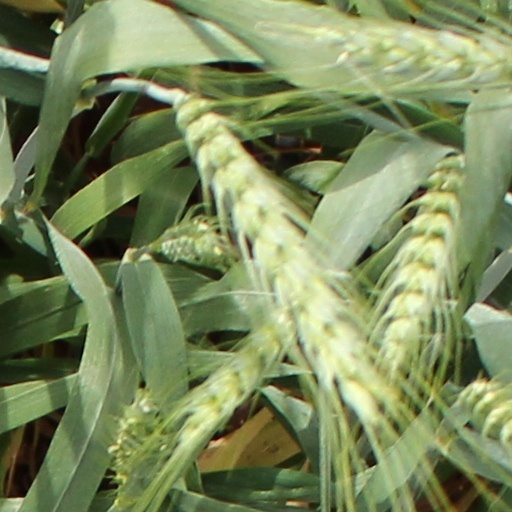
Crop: wheat